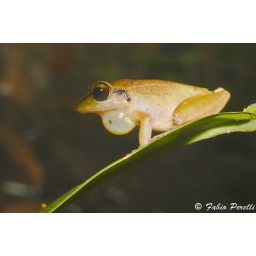
Singing male of Pristimantis sp. in the rain forest of north-western Ecuador (Congal)